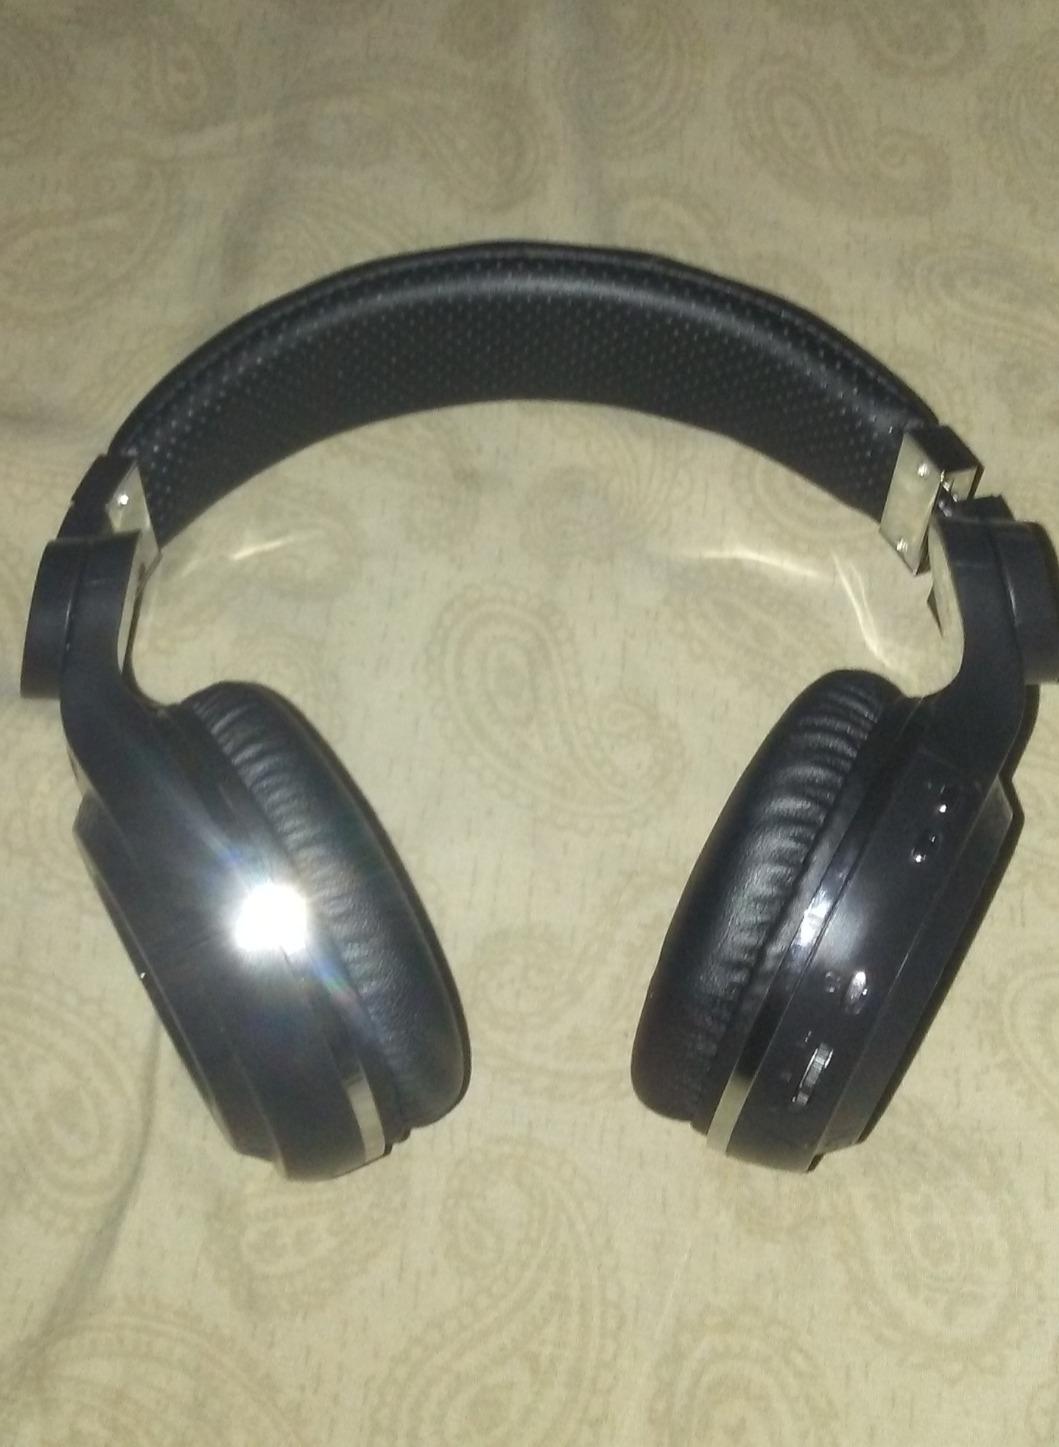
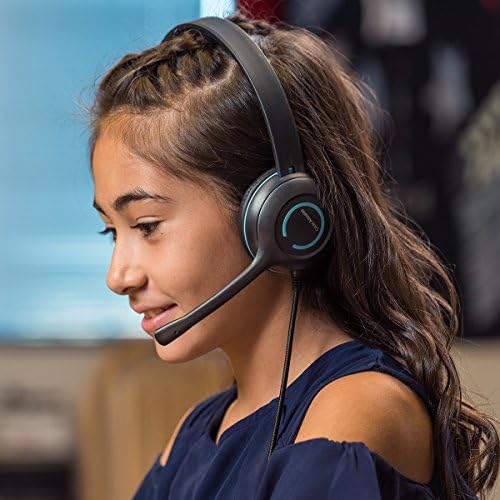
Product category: headphones
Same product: no